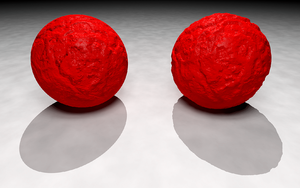
Le placage de relief, ou topographie d’aspérité également nommé sous son appellation anglaise de bump mapping, est un terme informatique qui désigne la technique utilisée en infographie et qui sert à donner du relief aux modèles 2D ou 3D, ou aux textures. Elle fut initialement utilisée en ray-tracing, où la technique consiste à modifier la normale de la surface.